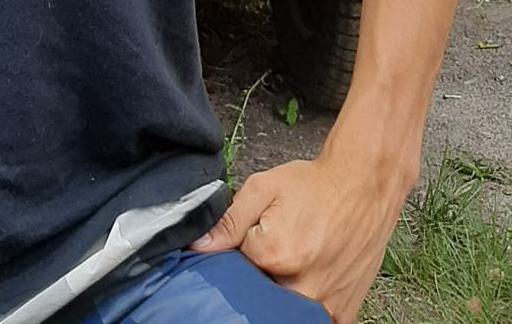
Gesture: no_gesture